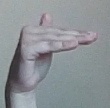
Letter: khaa